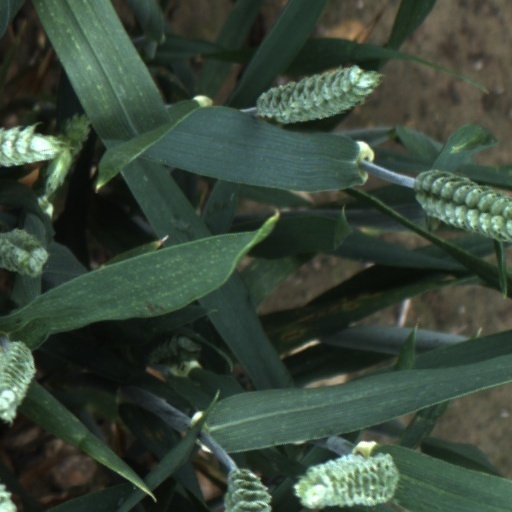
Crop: wheat